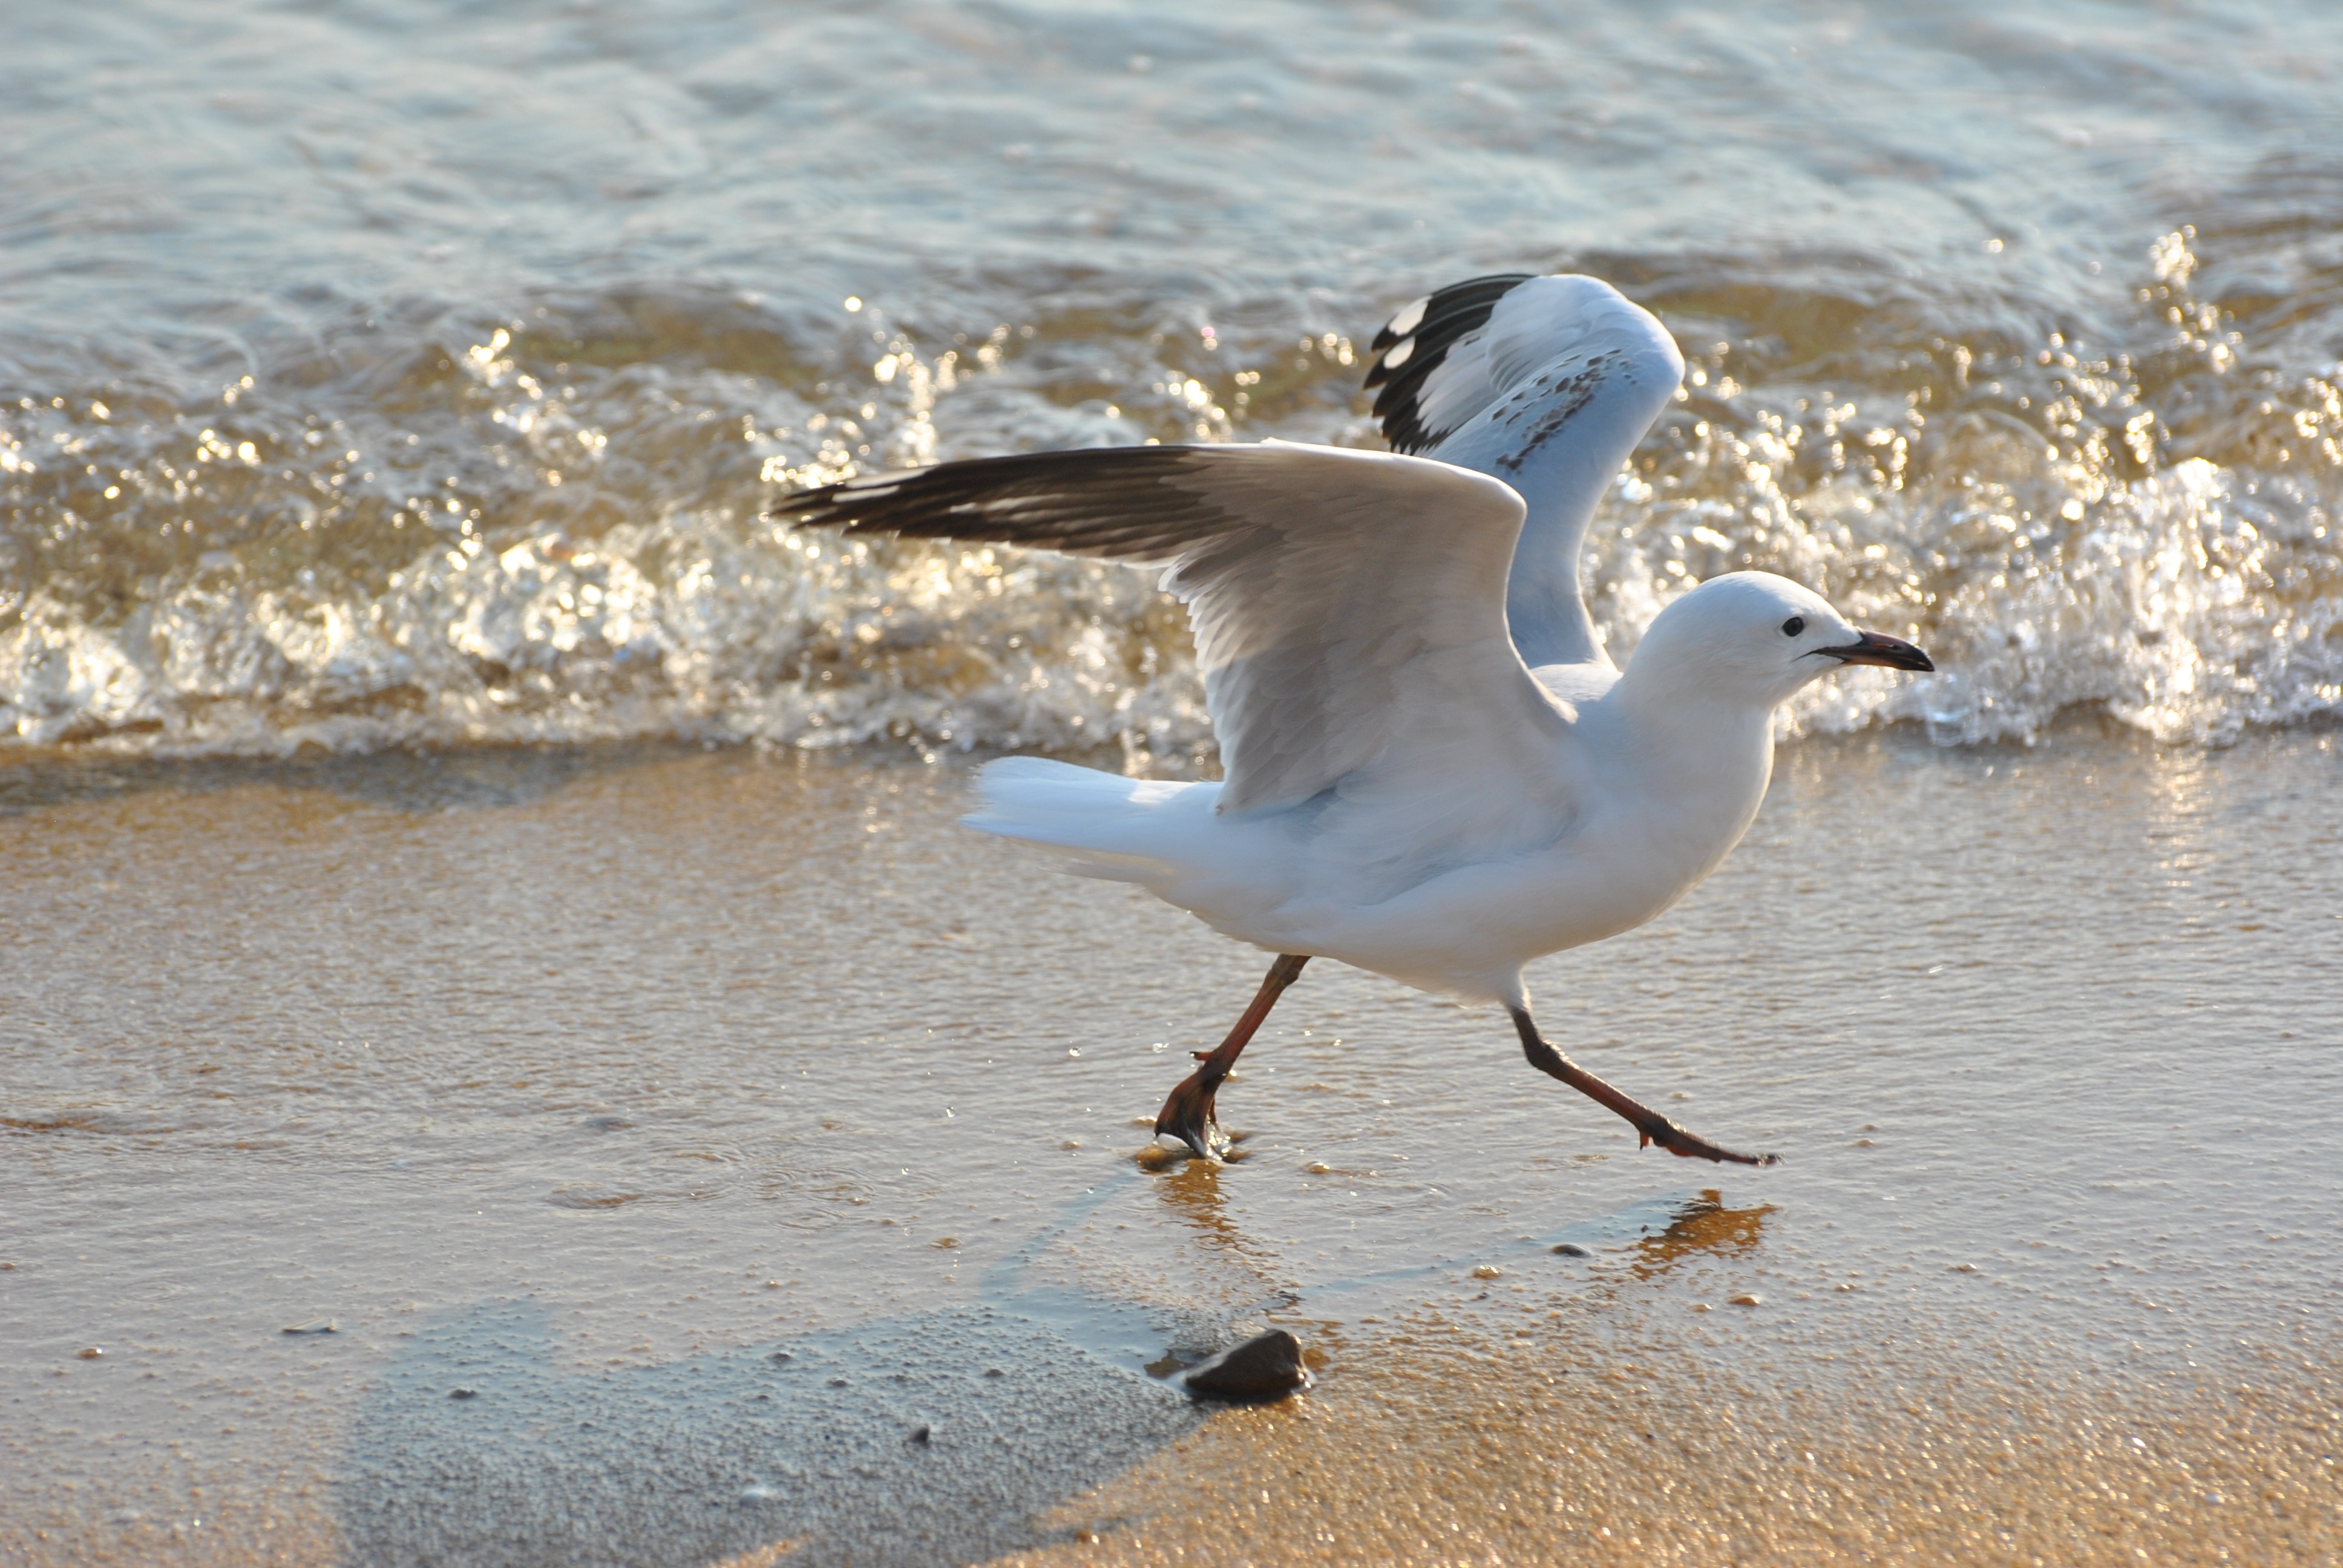
sea, water, walking, bird, seabird, flying, fly, seagull, steps, walk, wildlife, gull, flight, fauna, legs, vertebrate, creature, see, landing, shorebird, charadriiformes, european herring gull, silvergoes, see goes, silver goes